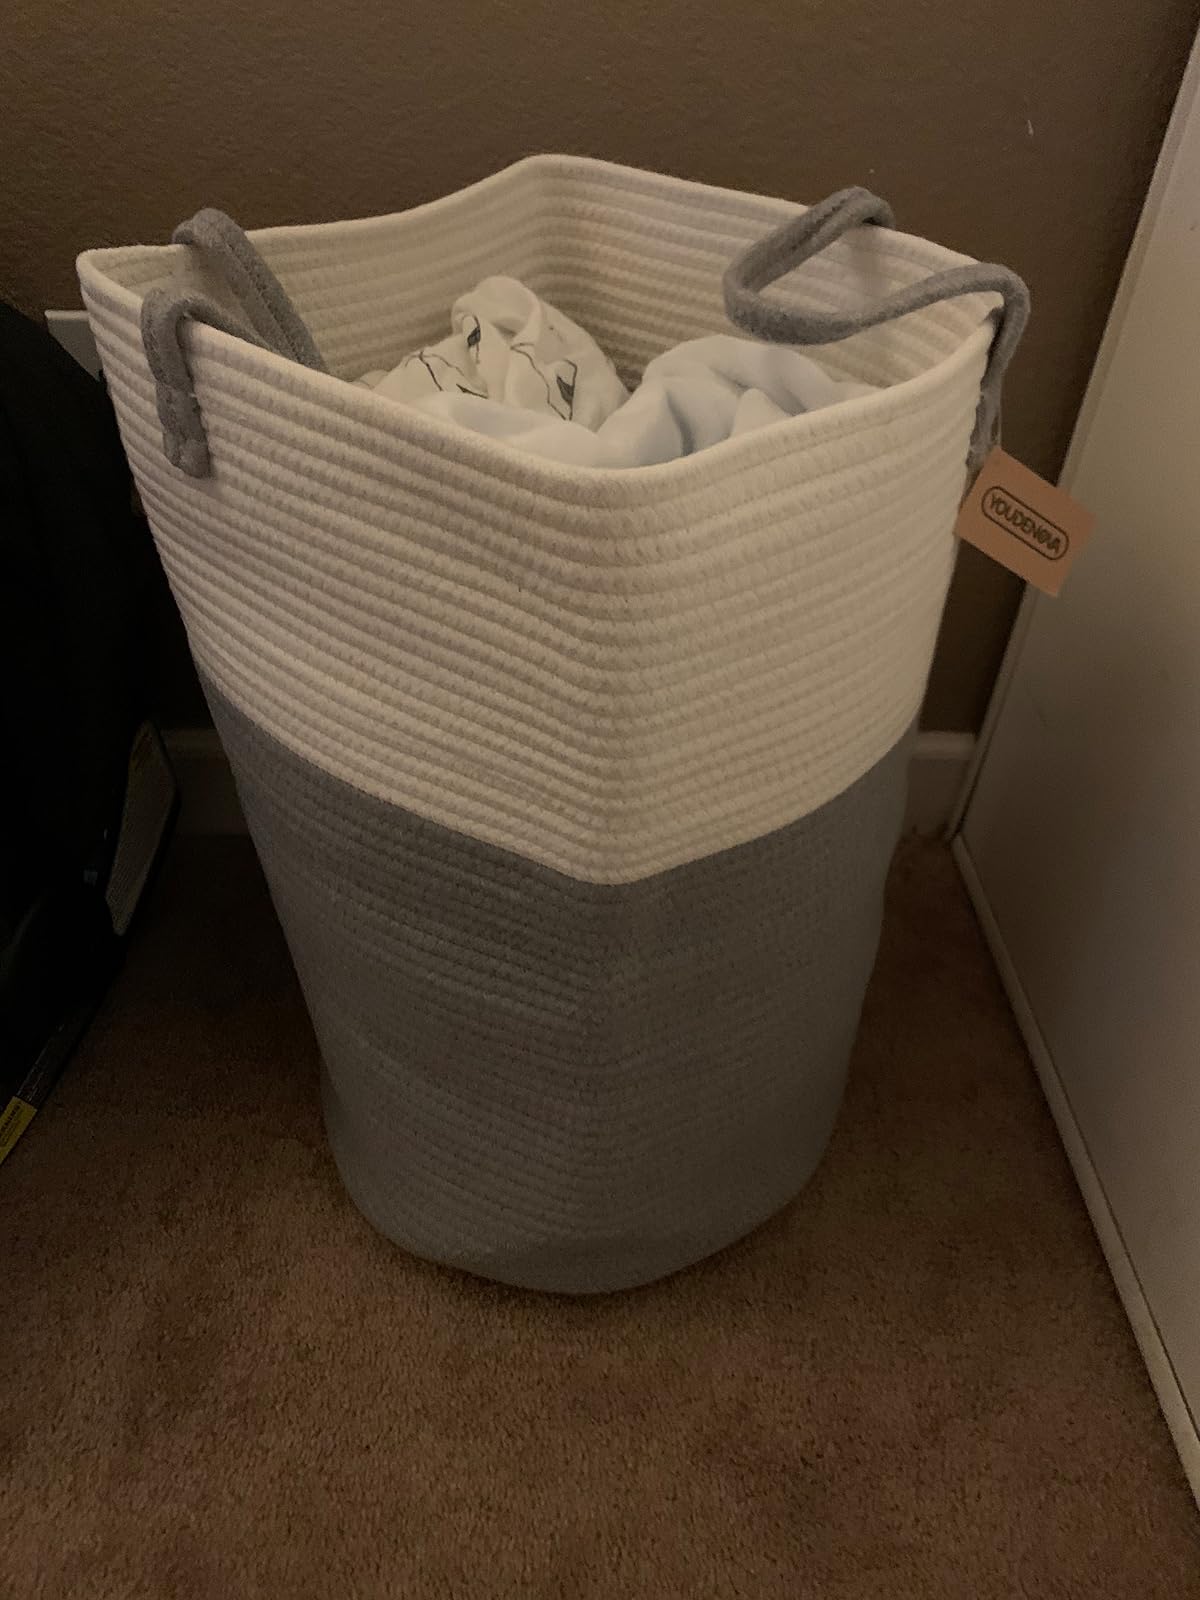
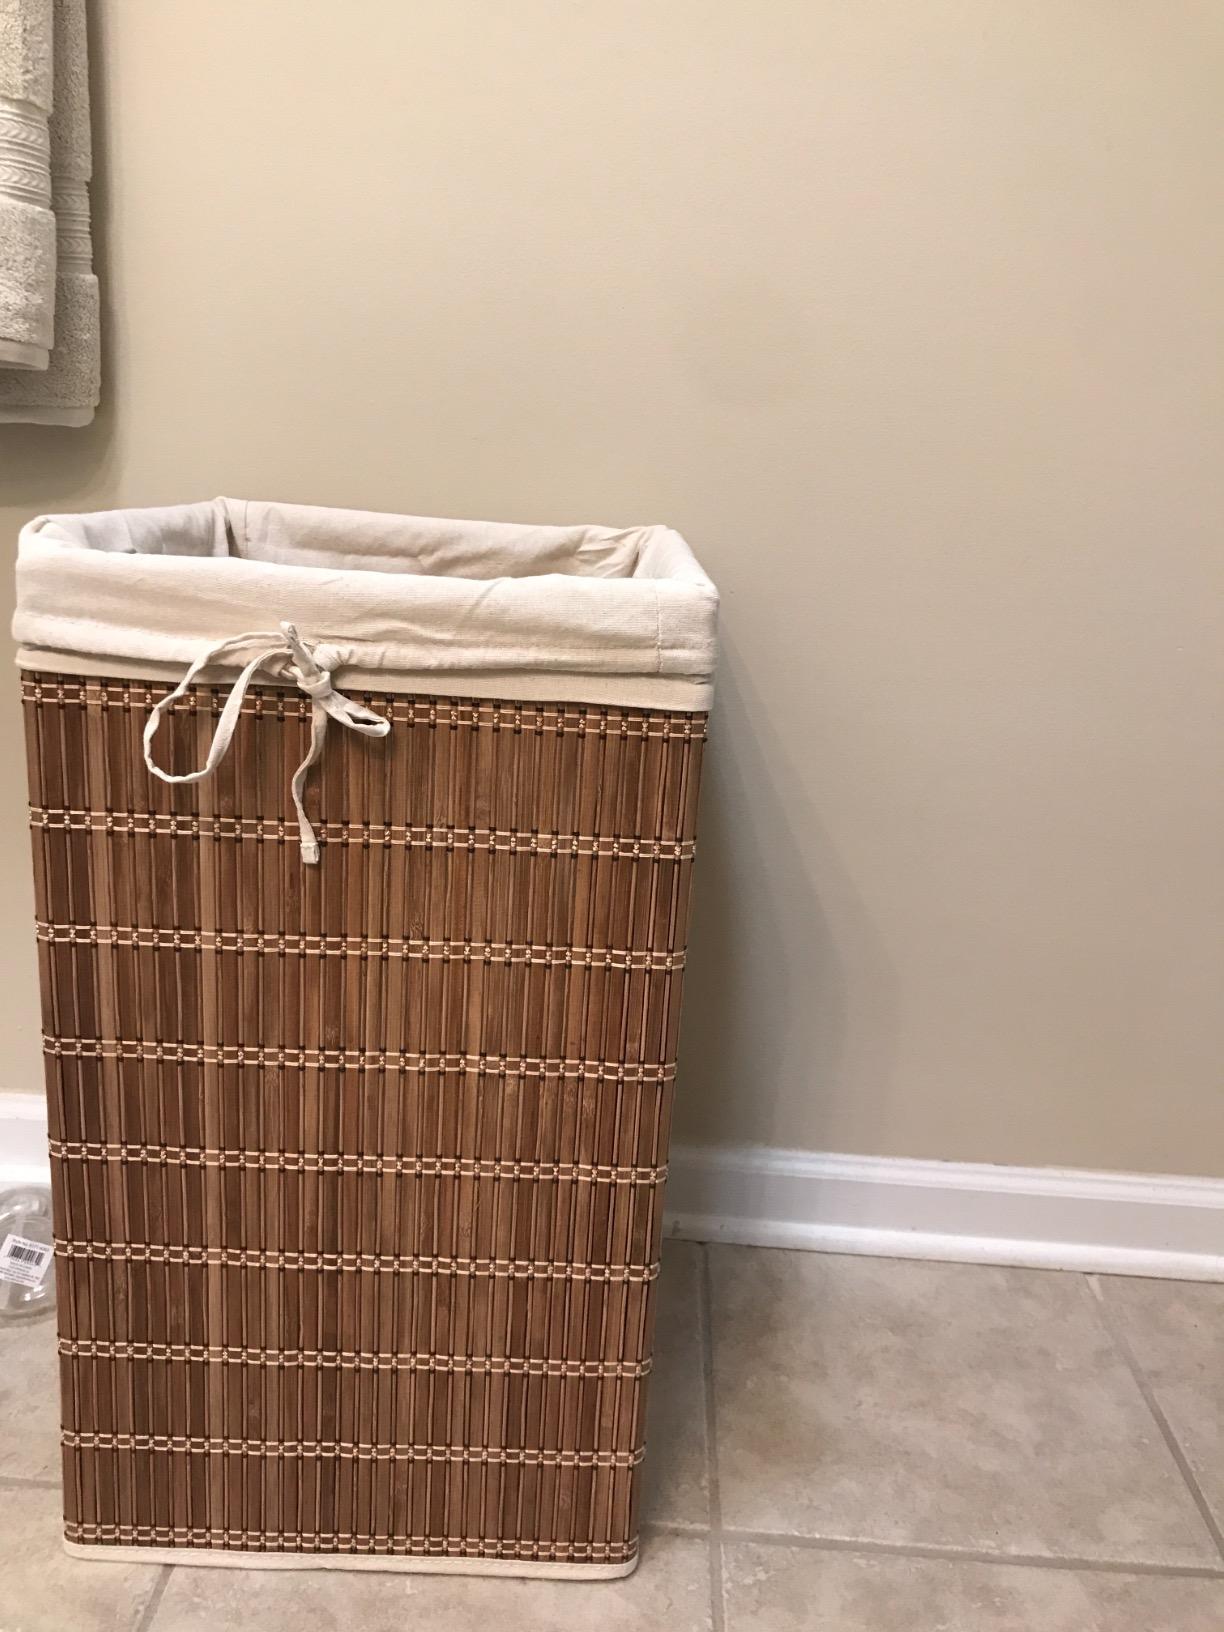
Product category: items_hamper
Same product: no